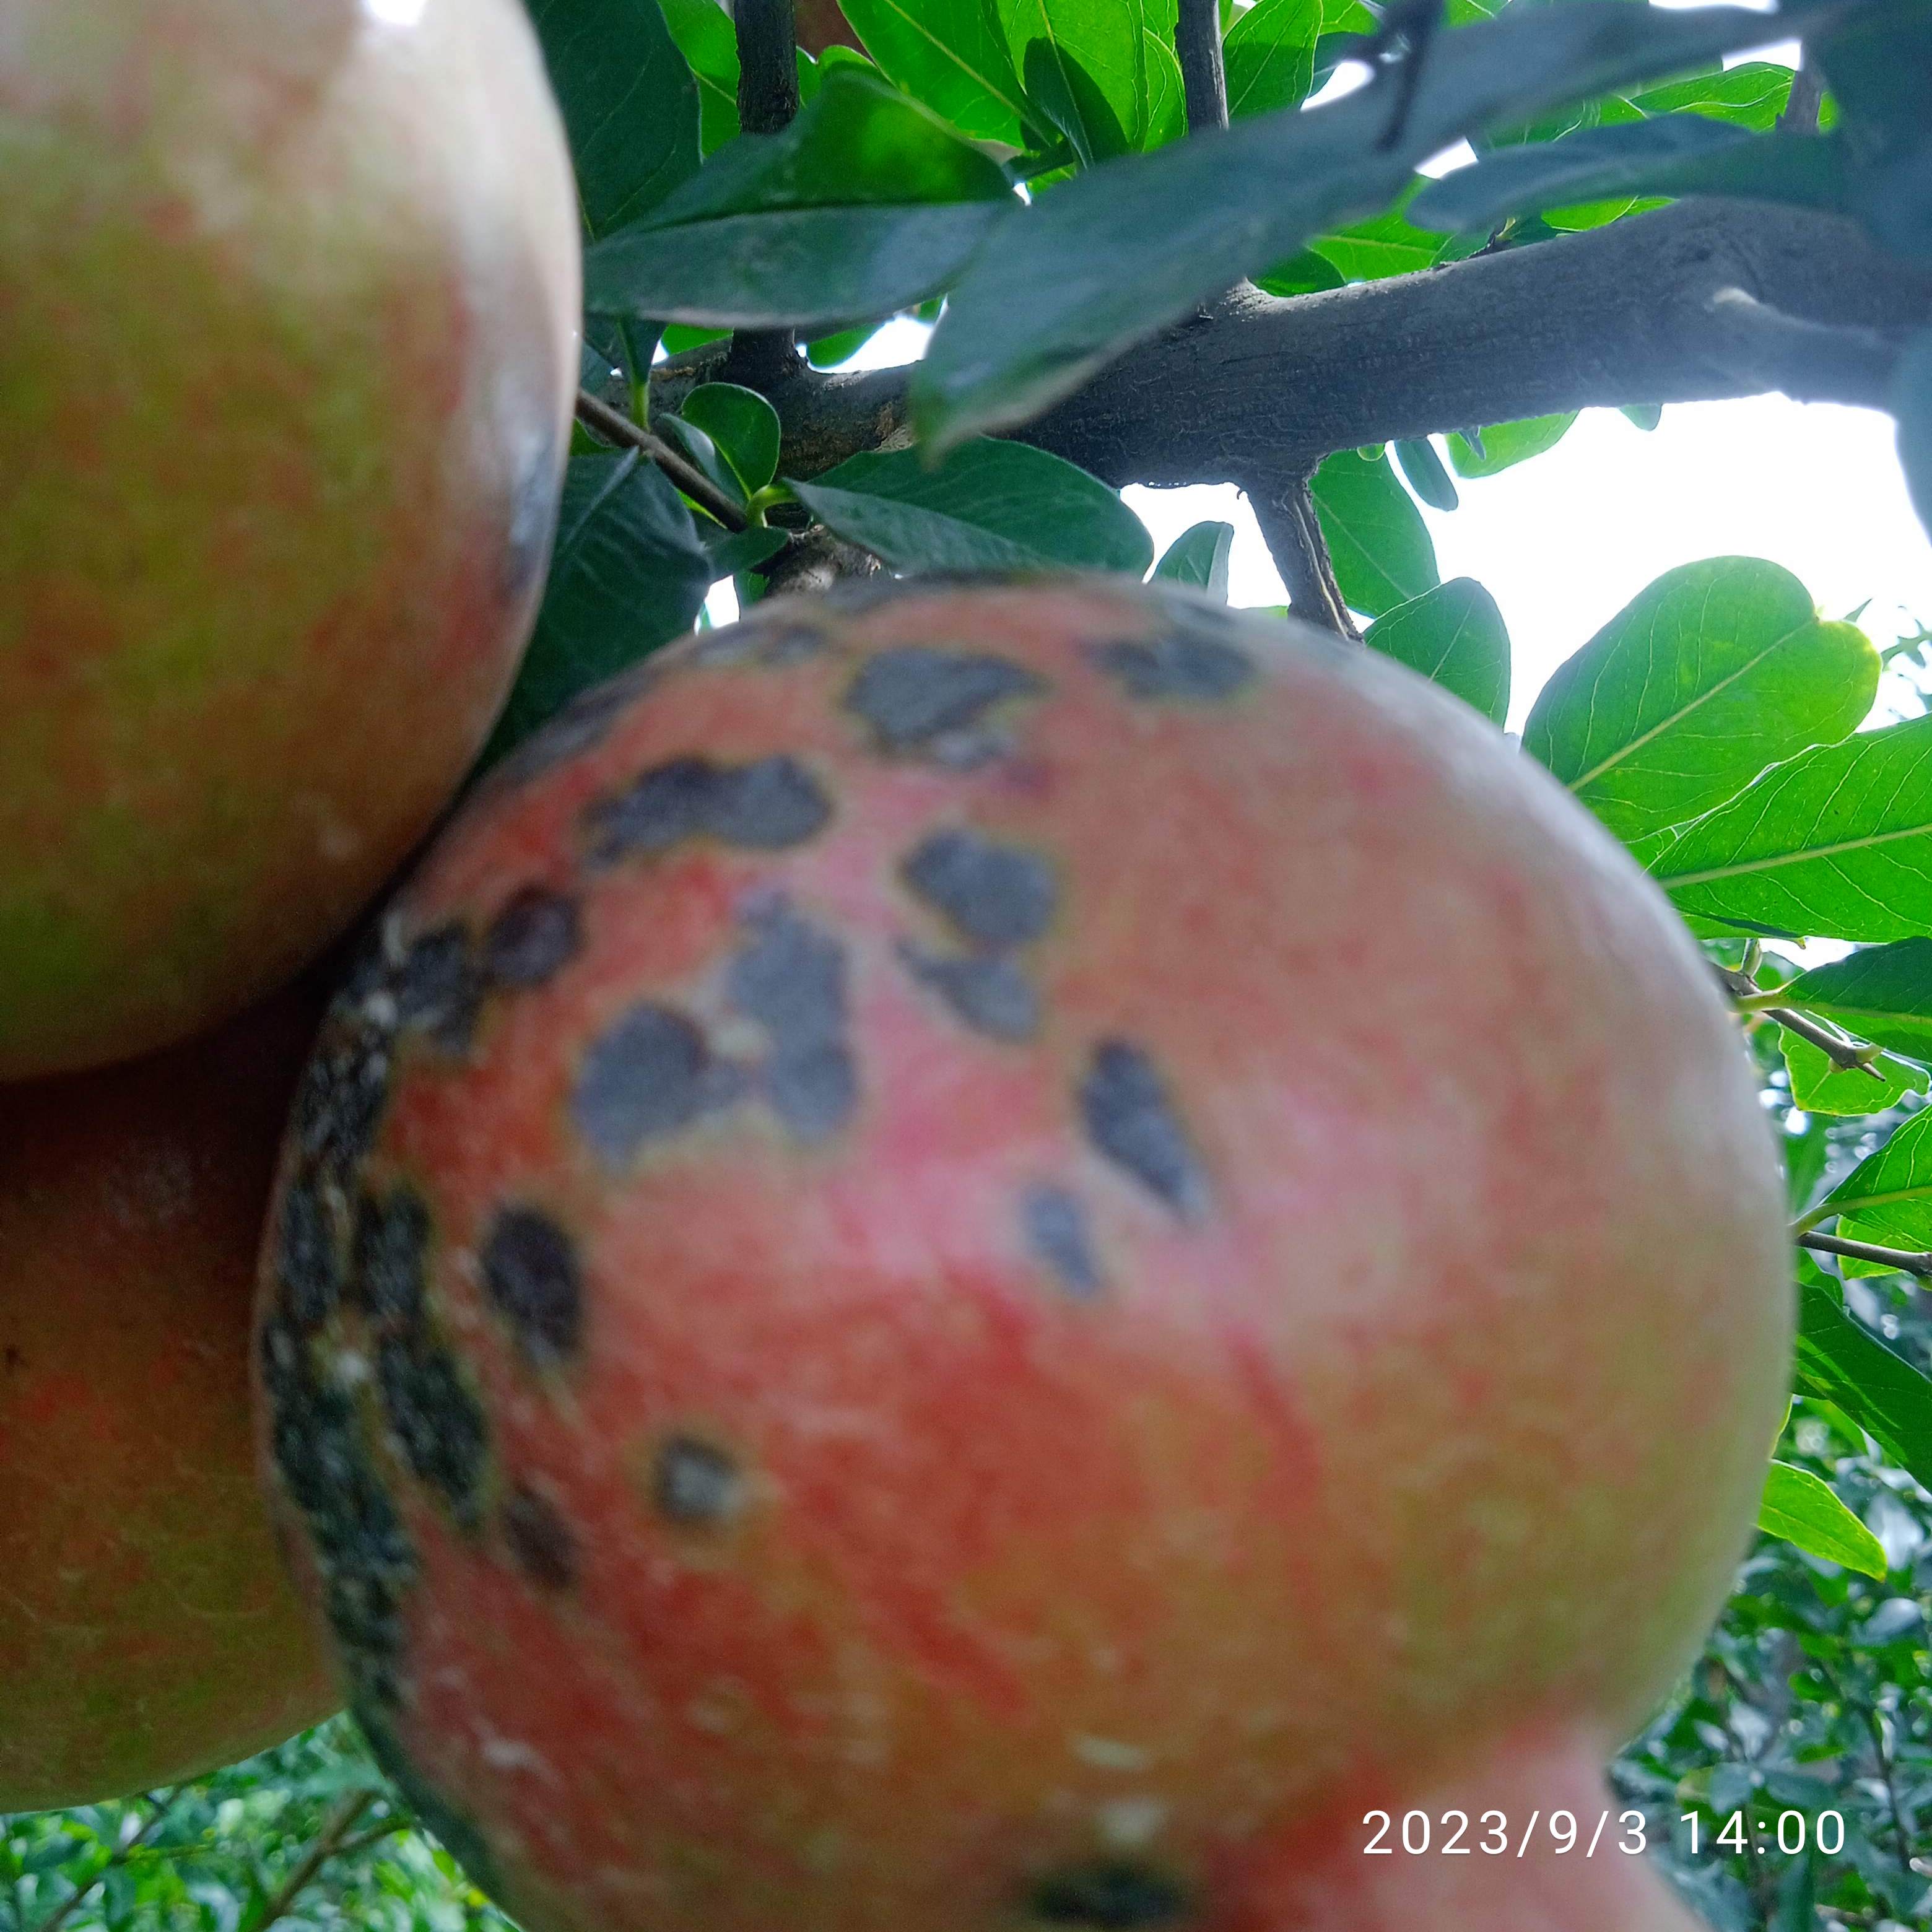
Label: Anthracnose